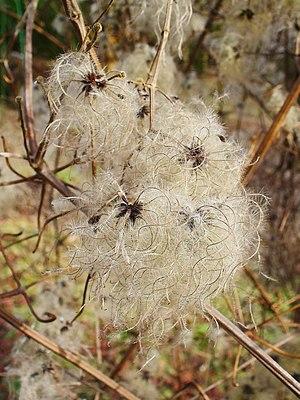
Le musée de l'université de Tübingen est un établissement muséographique universitaire dont les collections sont installées dans le château Hohentübingen ainsi qu'au sein d'autres bâtiments de Tübingen, ville située dans le Land de Bade-Wurtemberg. Le musée est créé en octobre 2006.